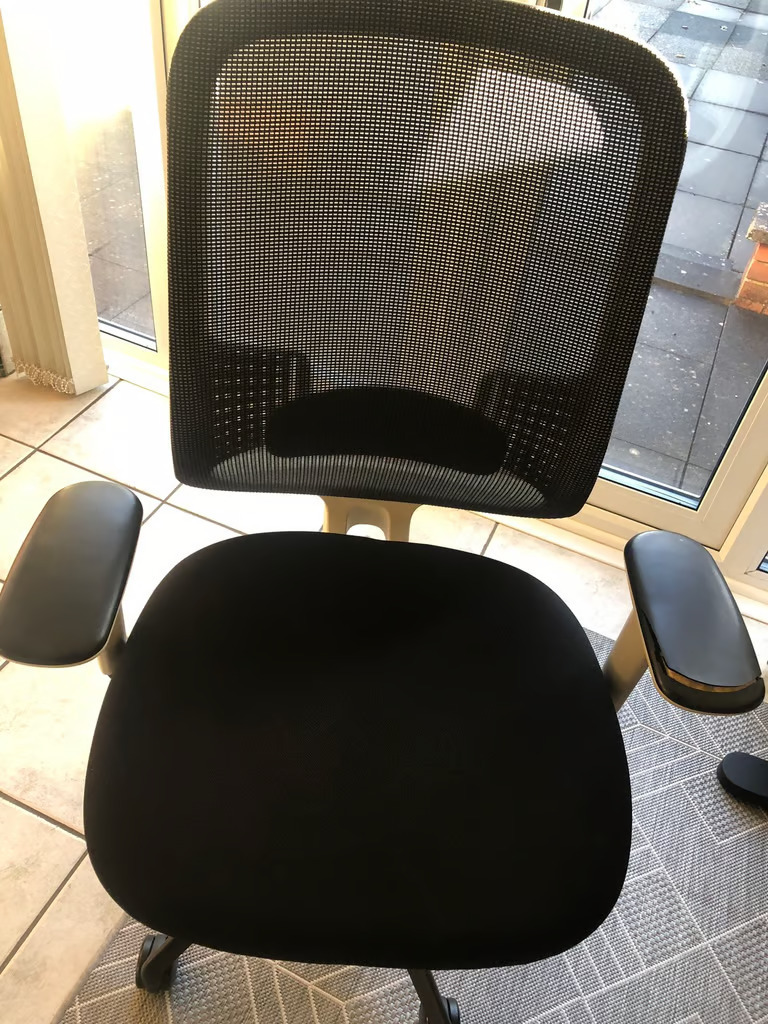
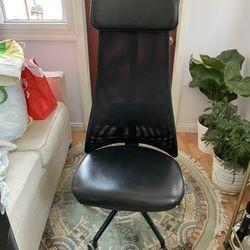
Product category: items_chair
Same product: no